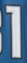
Number: 1